Toby E. Rodes

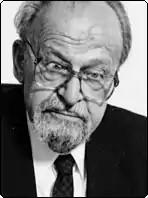
Toby E Rodes

Toby E. Rodes (25 October 1919; Frankfurt am Main, Germany – 20 April 2013; Basel, Switzerland) was a business consultant, design-critic, journalist and, on occasion, lecturer, who has concerned himself for more than 60 years with public relations and interior design. He was the founder of an international public relations and marketing agency located in Basel.